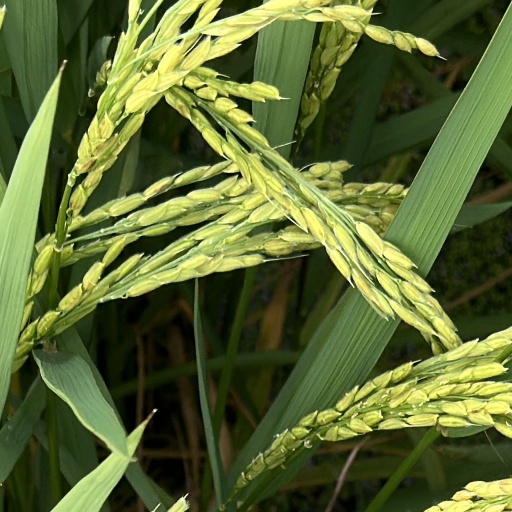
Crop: rice